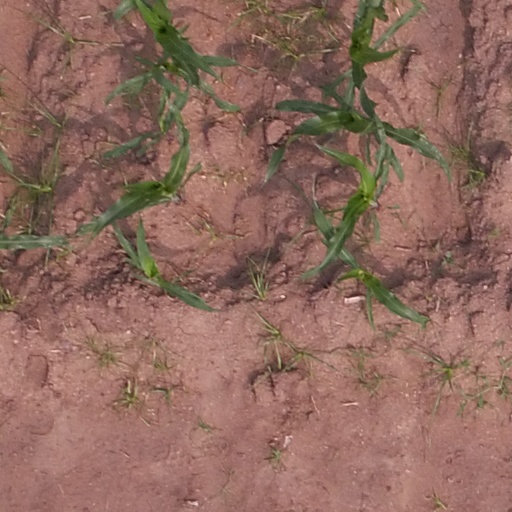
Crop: maize; corn